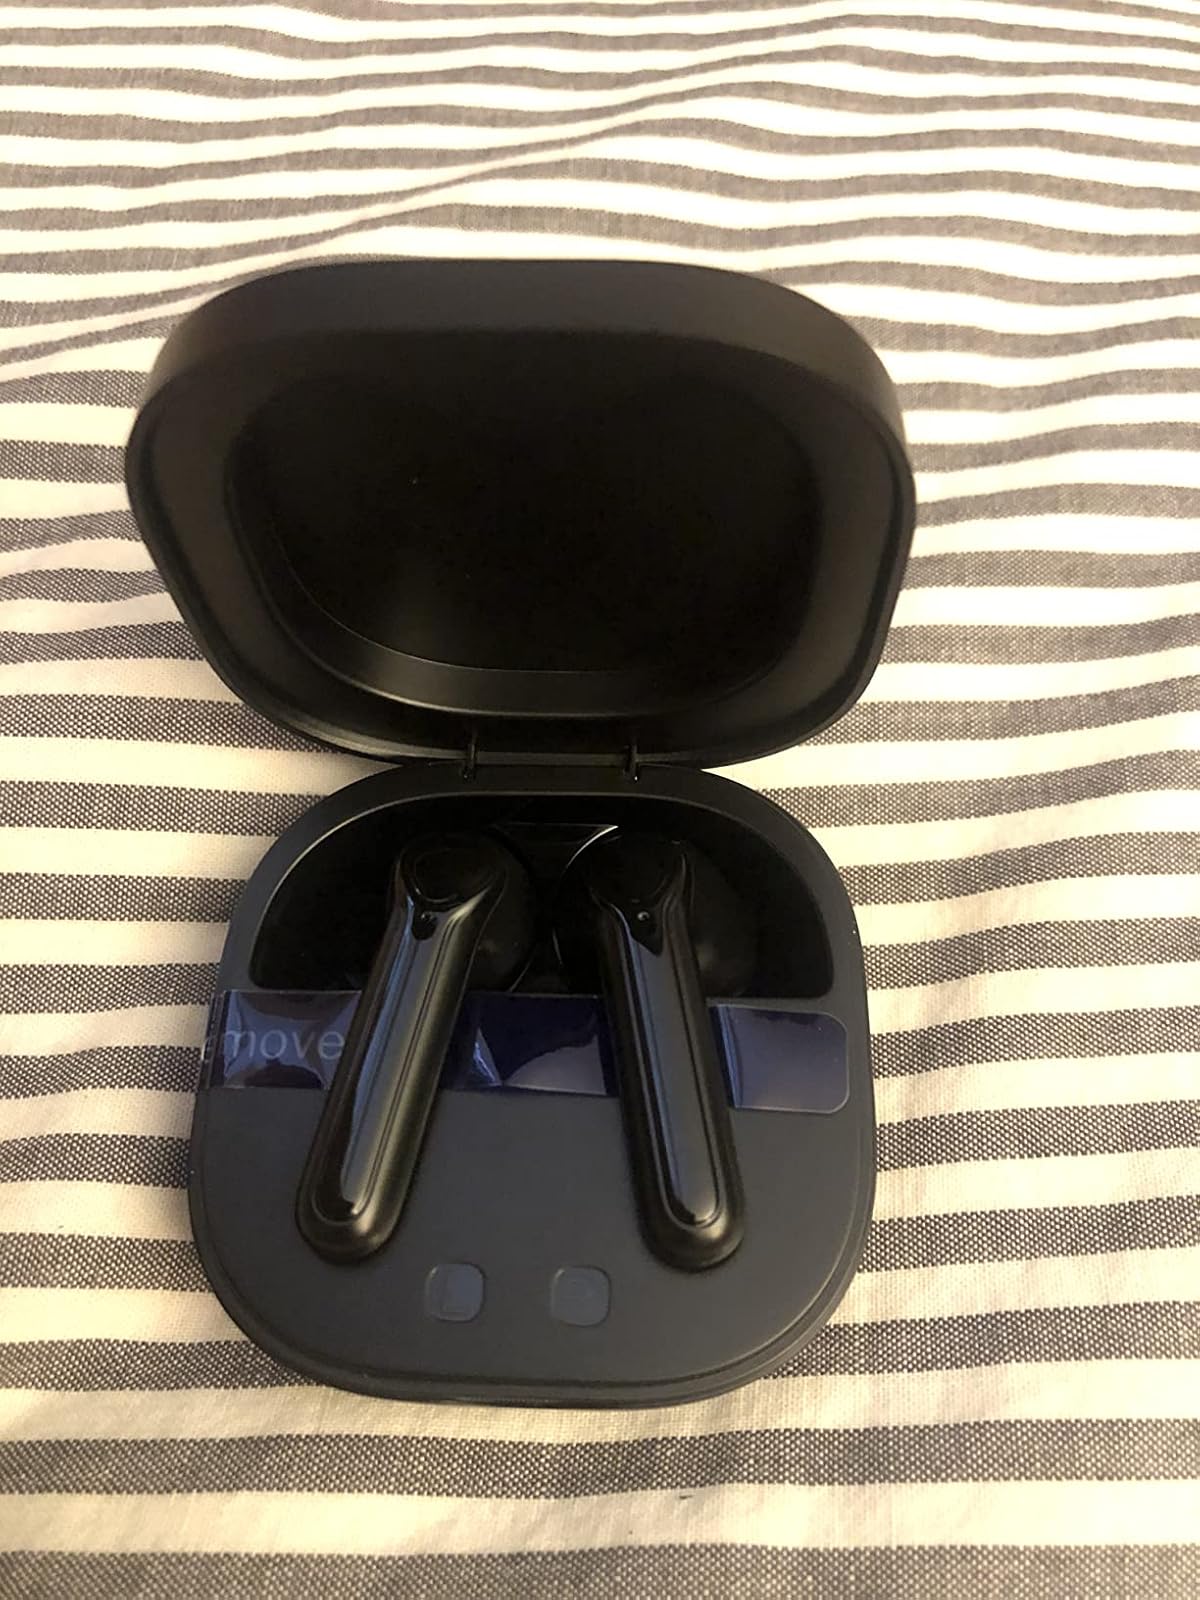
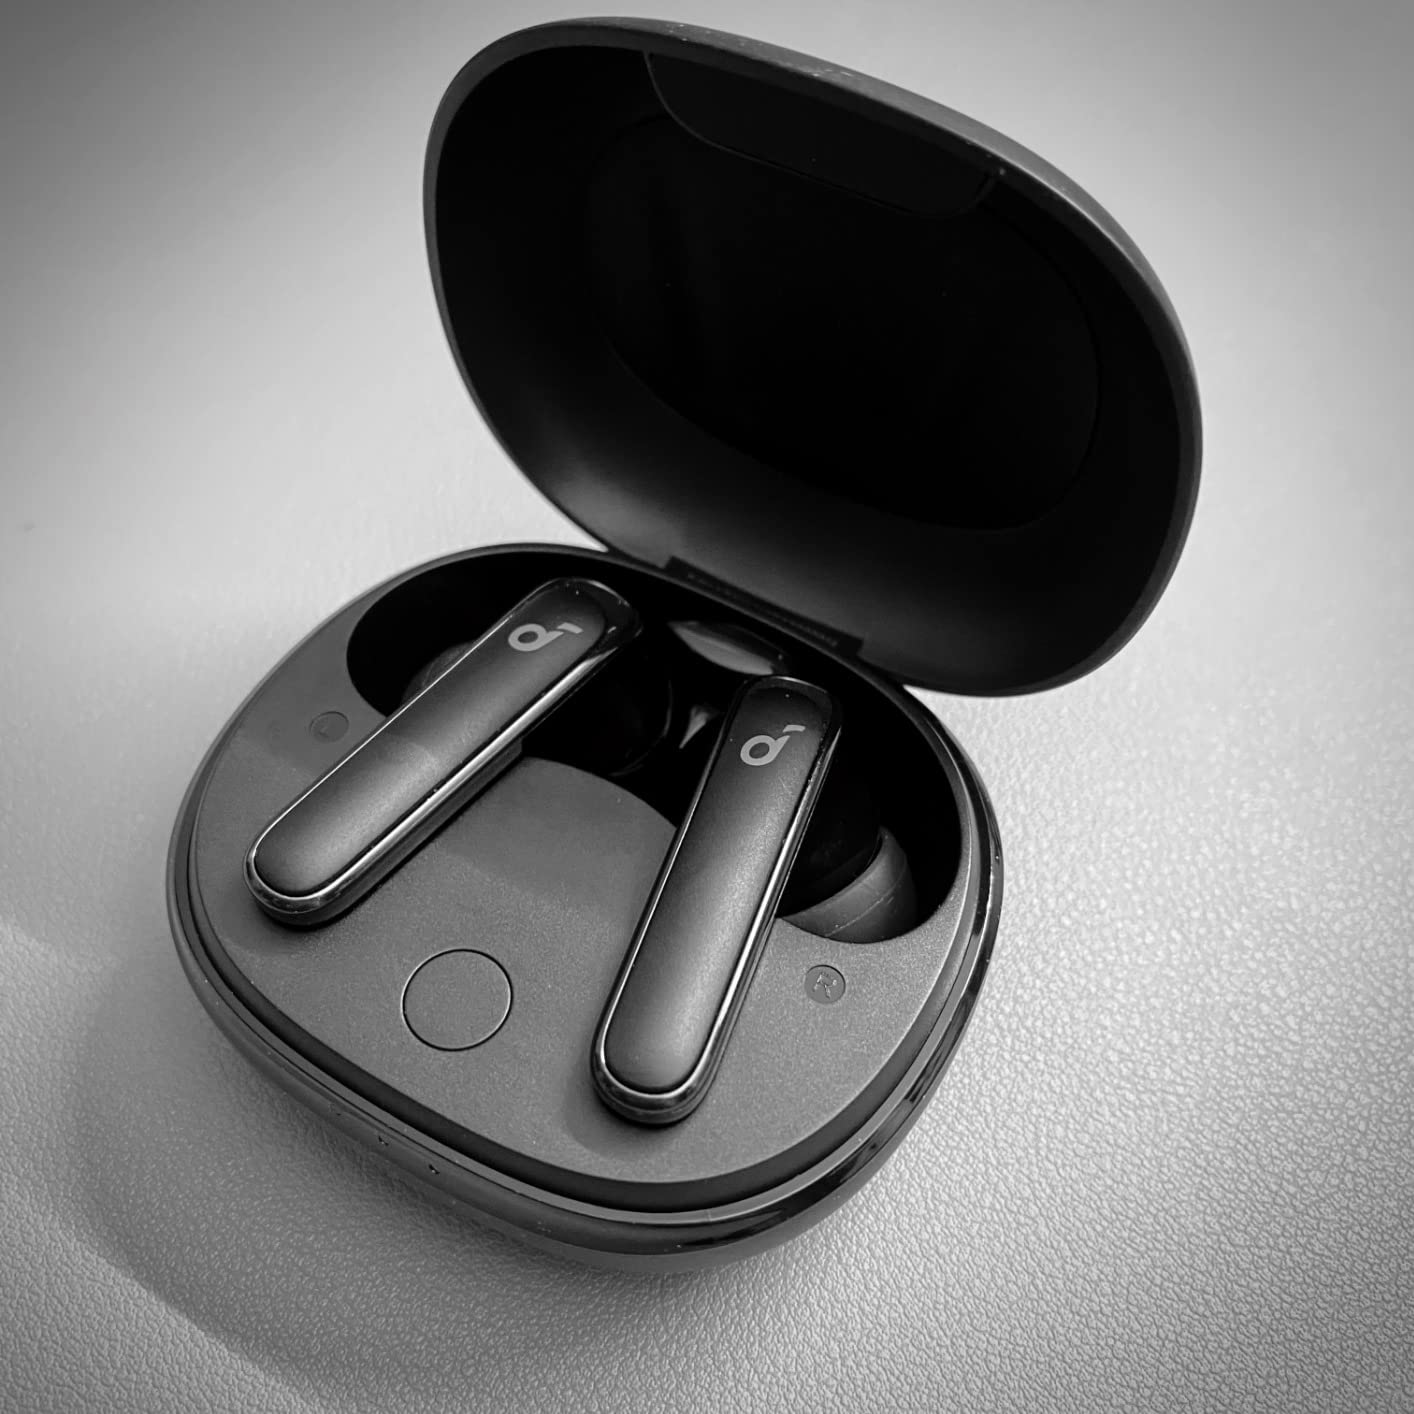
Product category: earbuds
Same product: no